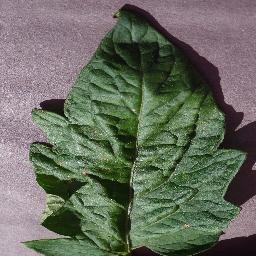
Label: Tomato___Target_Spot